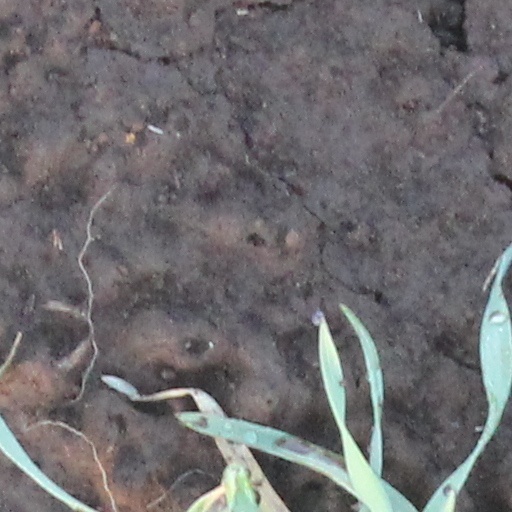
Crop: wheat